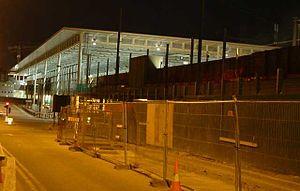
La gare de Saint-Pancras, du nom du quartier de Saint-Pancras dans lequel elle est implantée, est une gare terminus ferroviaire de Londres, située entre le nouveau bâtiment de la British Library à l'ouest et la gare de King's Cross à l'est.